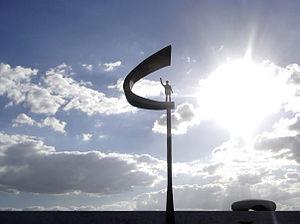
Photographie du Memorial JK, musée de Brasilia dédié à Juscelino Kubitschek de Oliveira.
L'Axe monumental est une artère qui constitue le principal axe de circulation de Brasilia, capitale du Brésil.